South Dakota Highway 17

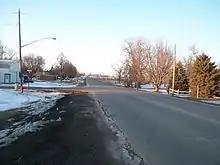
SD 17 just north of its southern terminus in Lennox, March 2013

SD begins at the intersection with SD 44 in southeastern Lennox, in the west-central part of Lincoln County. It travels north along the eastern corporate limit of the town for . It ends at the intersection with 278th Street at the northeastern corner of the Lennox corporate limits.